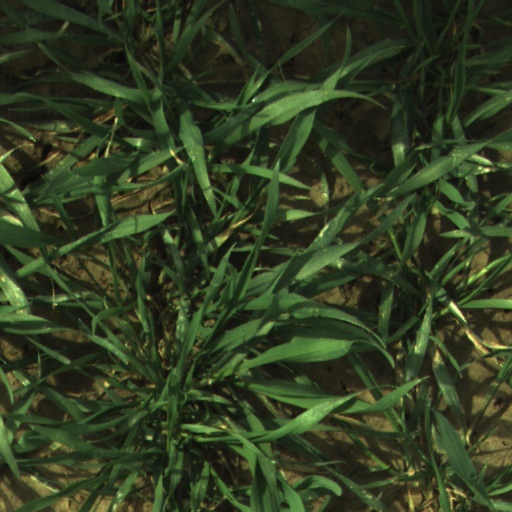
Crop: wheat